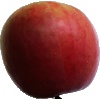
Label: apple_crimson_snow